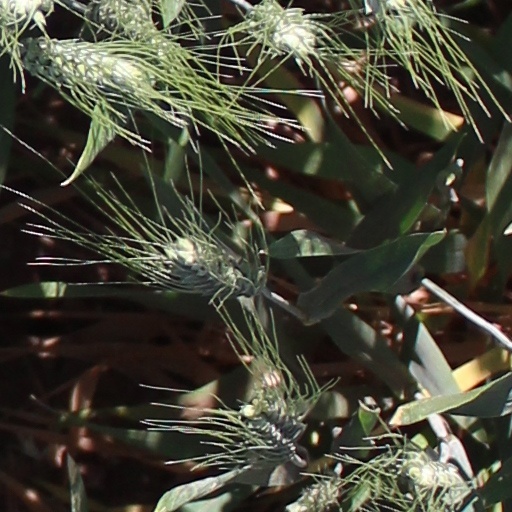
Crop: wheat